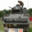
Label: tank